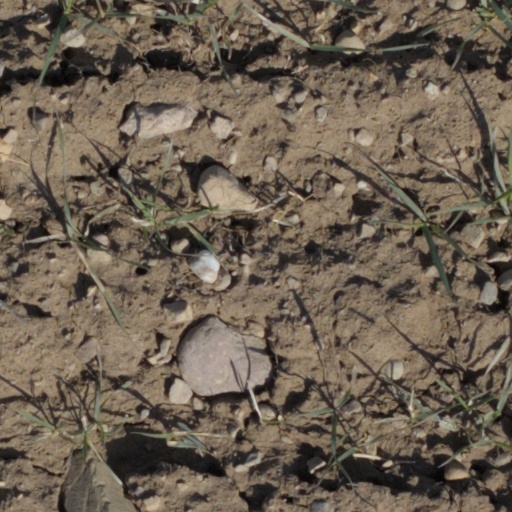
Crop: wheat